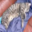
Label: cat